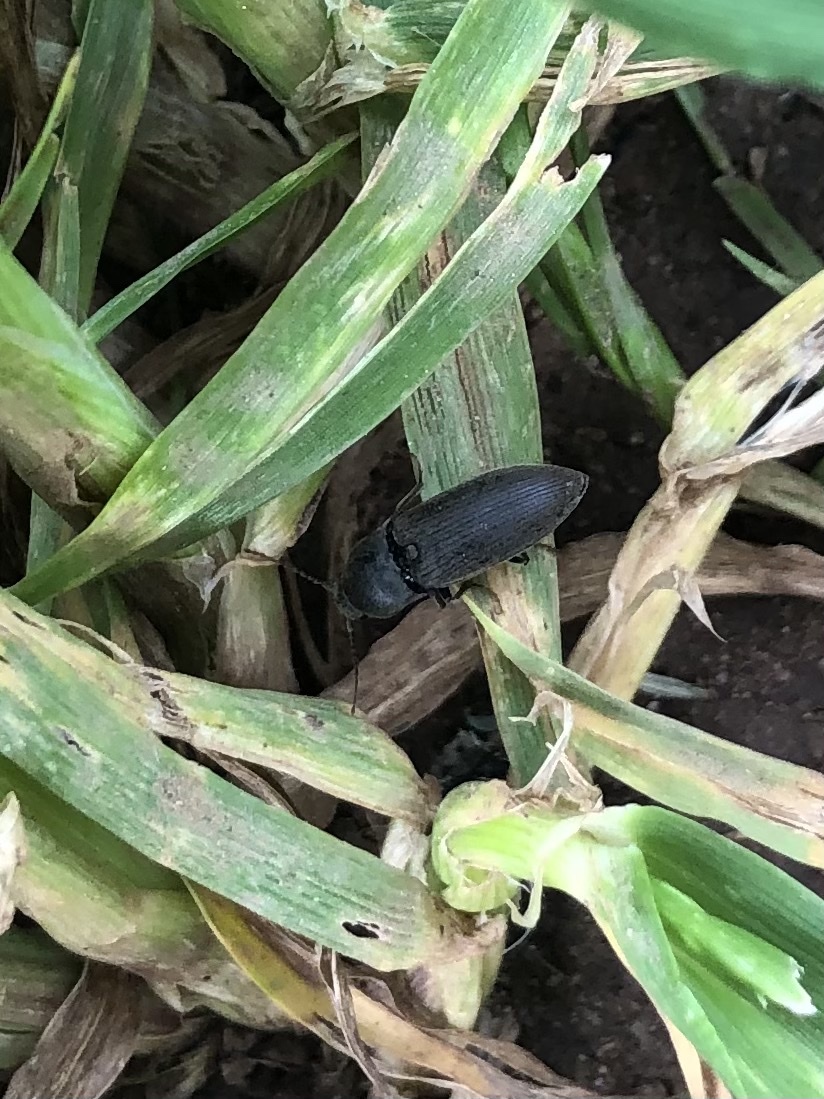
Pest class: clickbeetles_wireworms